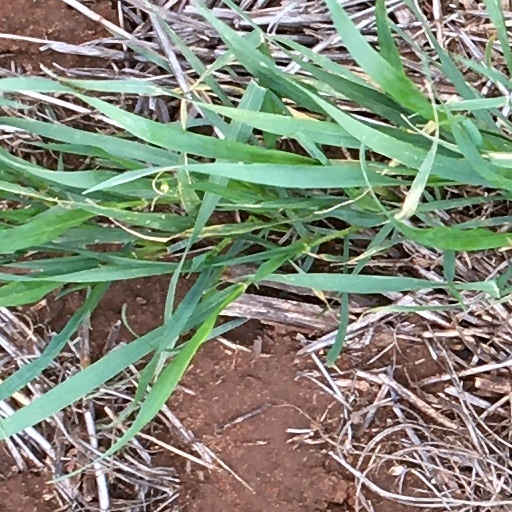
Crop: wheat